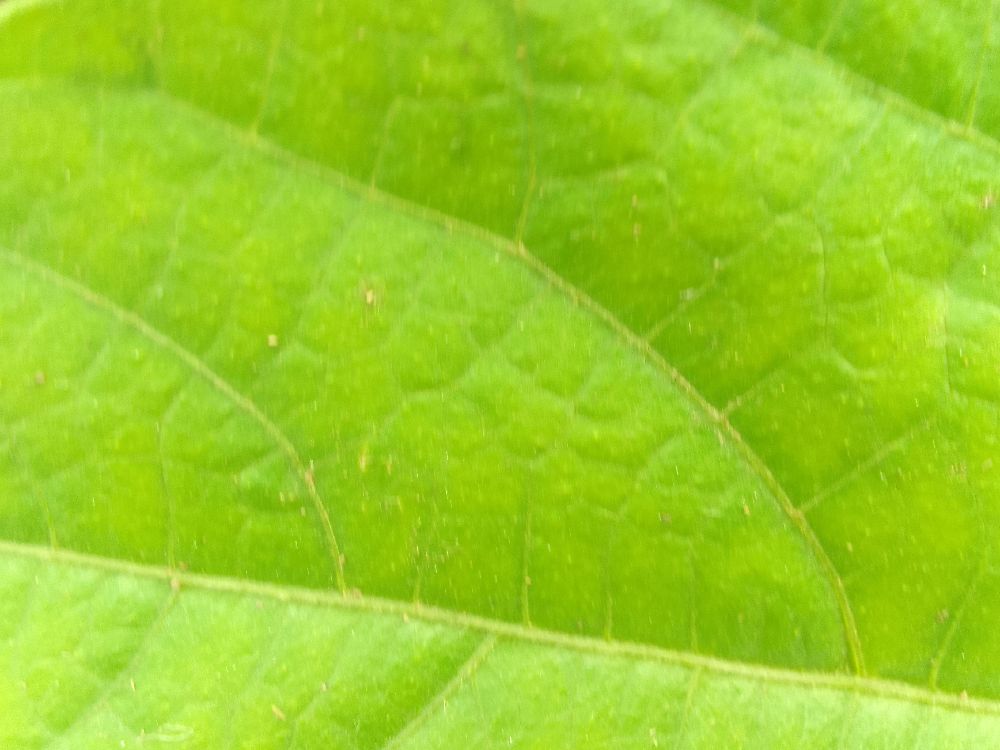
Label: healthy